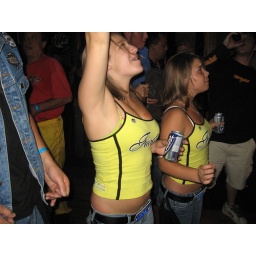
The Heaters rock Americade at Duffy's Tavern in Lake George, one of the country's biggest motorcycle rallies.